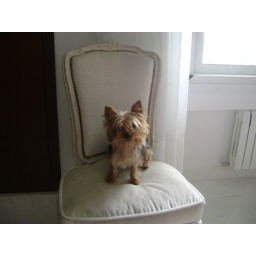
This is my chair in my mom's bedroom